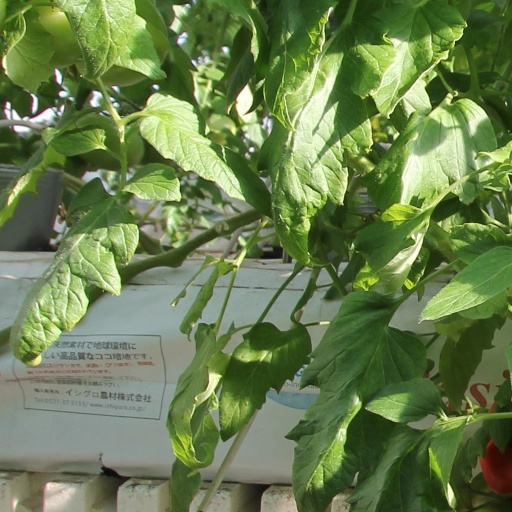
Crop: tomato